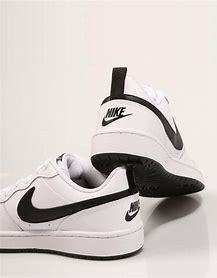
Brand: Nike
Model: Court Borough